Cape Haze Pioneer Trail

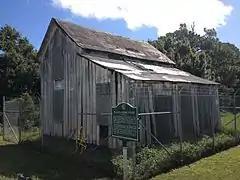
Placida Bunk House on display at northern trailhead. It was built by the railroad to house their employees and originally stood in Placida along the rail line.

The Charlotte Harbor and Northern Railway, which served Gasparilla Island, existed from 1907 until 1981. Charlotte County gained ownership of the right of way in 1985, and the first portion of the trail was built in 1999 from the Mercer trailhead to Rotonda Boulevard. It was extended over Coral Creek to the Coral Creek Golf Club in 2005. The southernmost portion along County Road 771 from Coral Creek Country Club to Placida was completed in 2010.